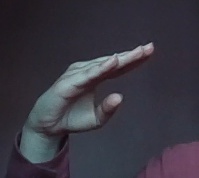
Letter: jeem